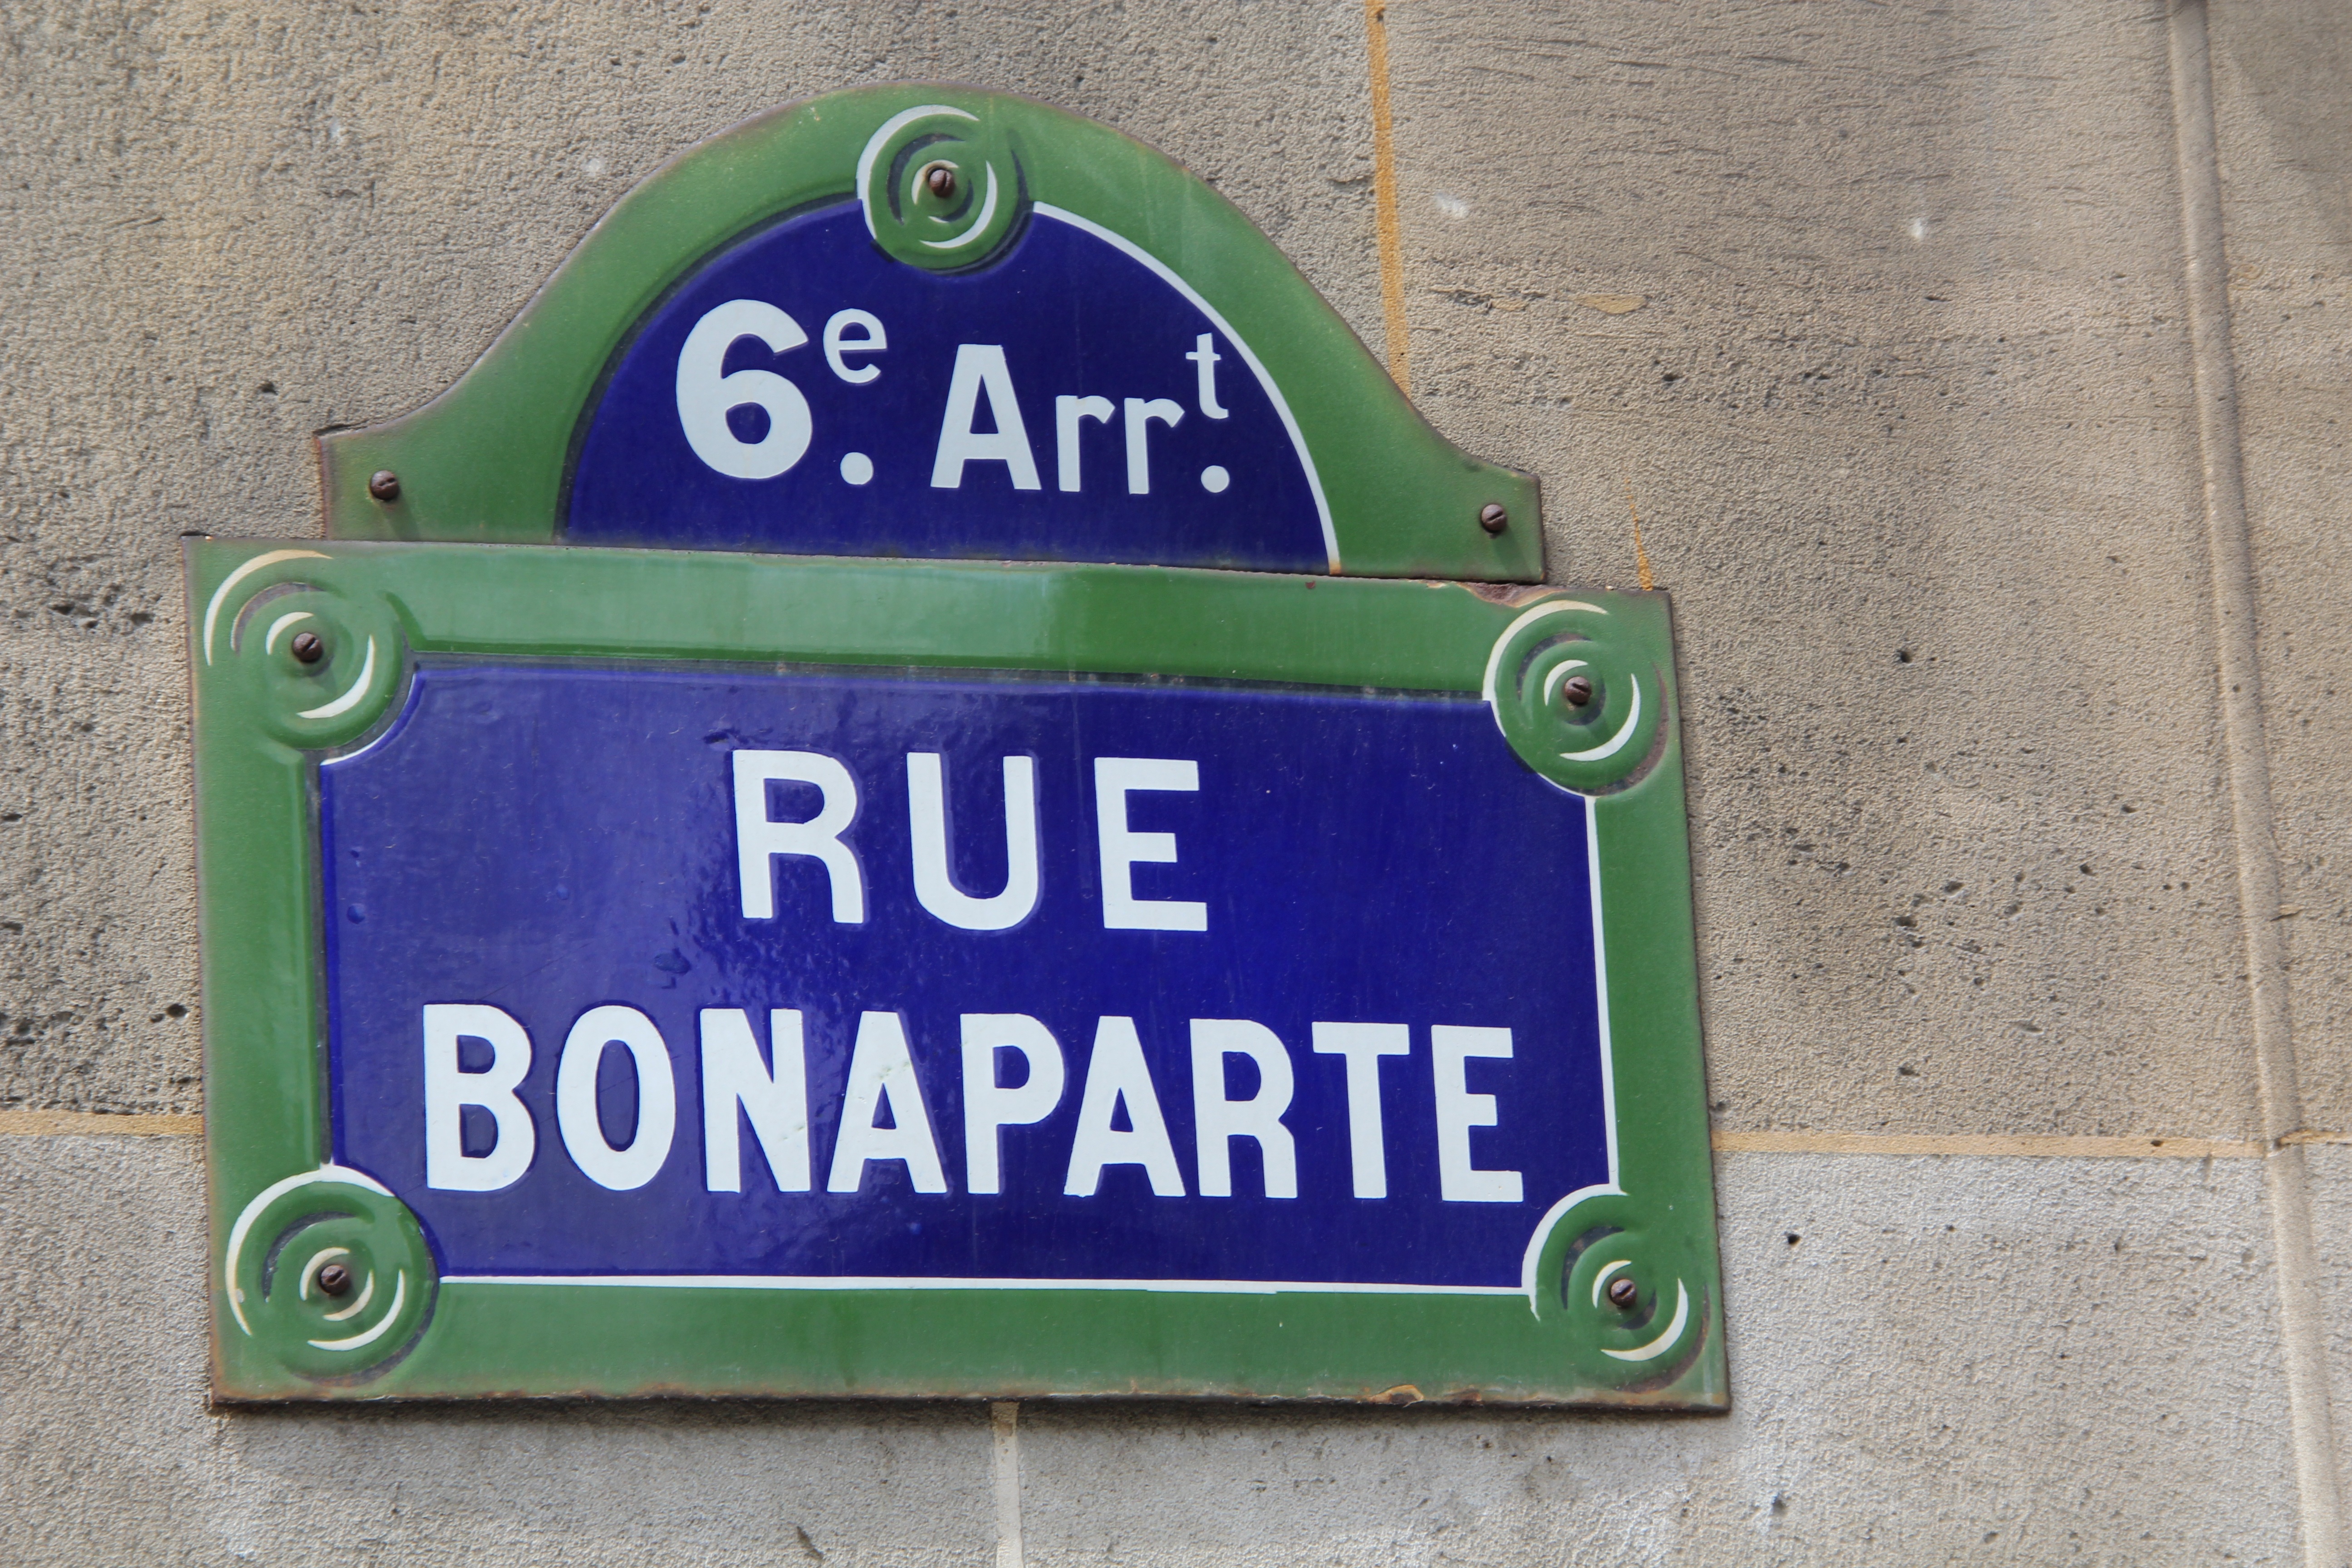
number, paris, sign, street sign, signage, rue, traffic sign, bonaparte, vehicle registration plate